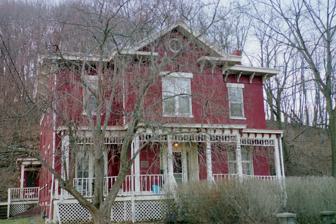
Building: Joseph Hallock House
Country: United States of America
Year built: 1855
Historic house in New York, United States United States historic place Joseph Hallock House U.S. National Register of Historic Places Joseph Hallock House Show map of New York Show map of the United States Location 241 W. Main St., Catskill , New York Coordinates 42°12′59″N 73°52′8″W / 42.21639°N 73.86889°W / 42.21639; -73.86889 Built 1855 Architectural style Greek Revival , Italianate NRHP reference No. 95000958 Added to NRHP August 10, 1995 The Joseph Hallock House is a historic house located at 241 West Main Street in Catskill , Greene County, New York . Description and history built in about 1855, the two-story residence is architecturally significant as a highly intact representation of the mid-nineteenth-century architecture of the town. Its style is transitional, with elements of both Greek Revival and Italianate styles. It was added to the National Register of Historic Places on August 10, 1995. References